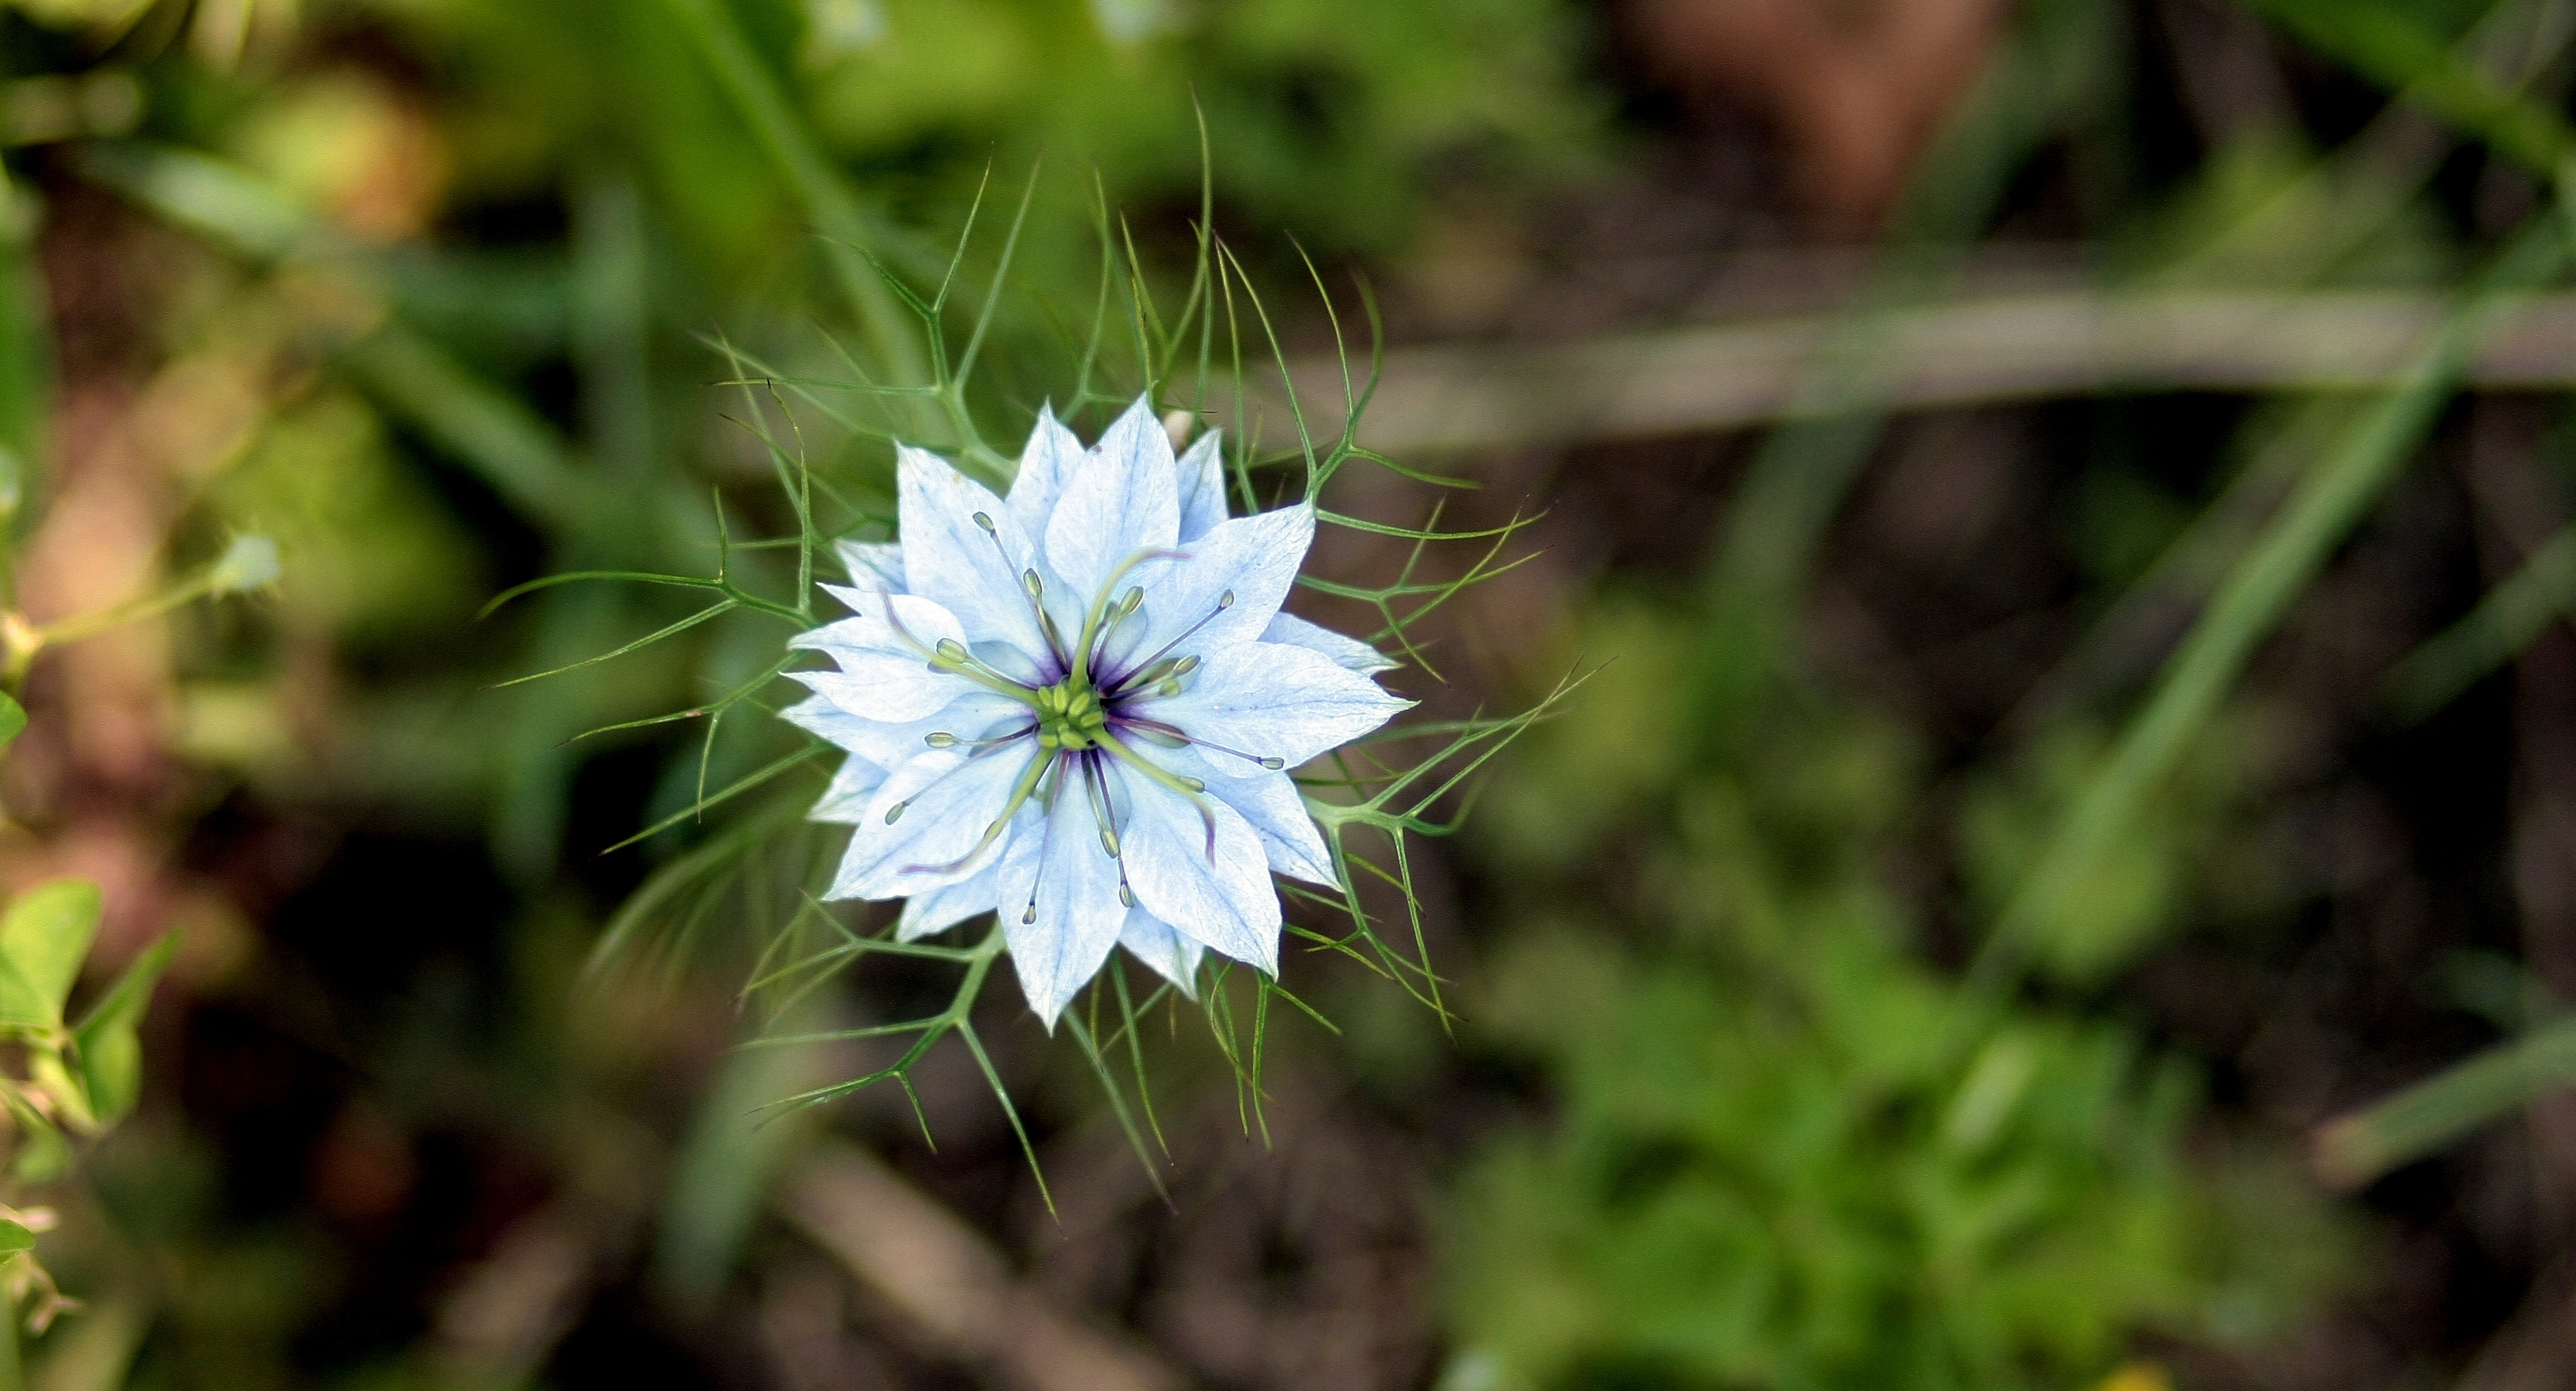
nature, grass, plant, field, meadow, flower, food, green, herb, produce, vegetable, botany, blue, flora, wildflower, close up, cornflower, supplies, macro photography, flowering plant, daisy family, plant stem, land plant